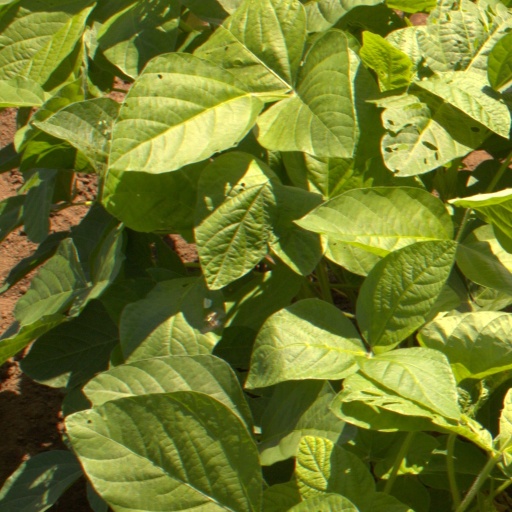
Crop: soybean